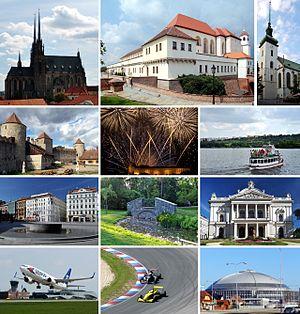
Brno est une ville de la Tchéquie et la capitale de la région de Moravie-du-Sud. Brno est la deuxième plus grande ville du pays avec une population de 378 327 habitants en 2020.